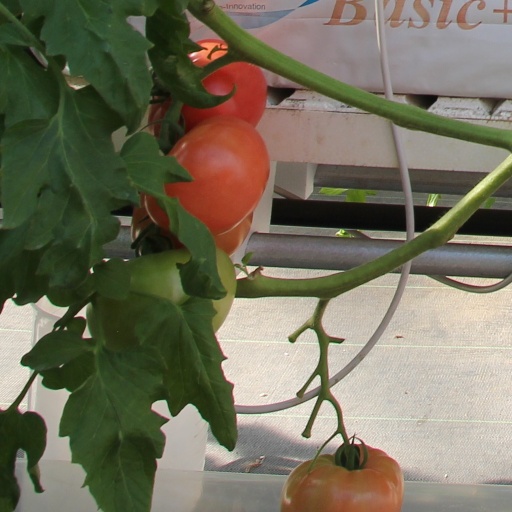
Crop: tomato